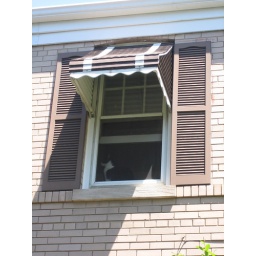
Hannibal cat in the window